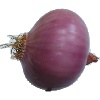
Label: Onion Red Peeled 1